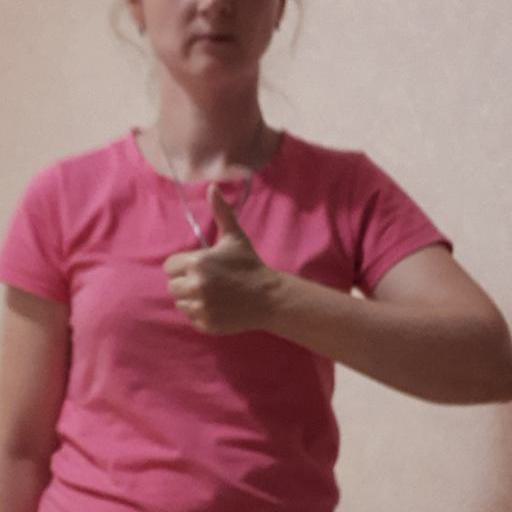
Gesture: like